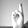
ASL letter: R